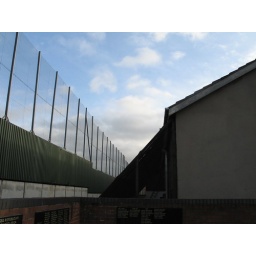
Belfast- House near peace wall with bomb fence